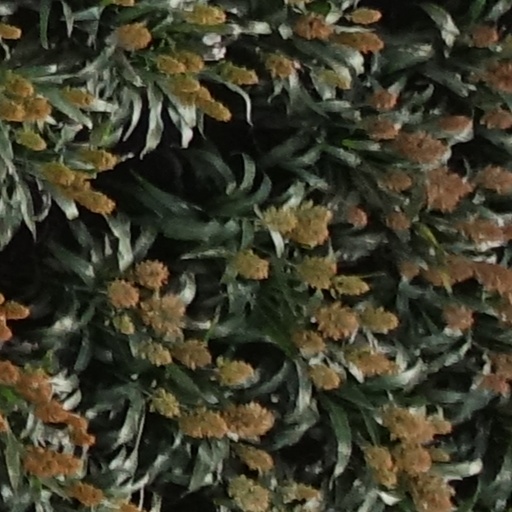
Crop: sorghum